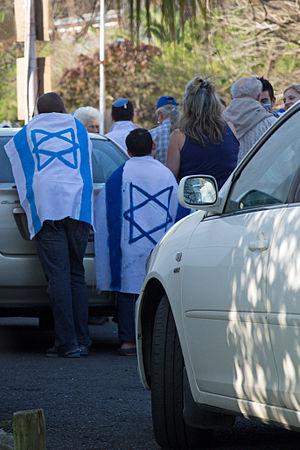
Les réactions internationales à l'opération Bordure protectrice sont venues de nombreux gouvernements et organisations internationales et ont souvent pris la forme de manifestations de la société civile, qui, dans plusieurs cas, étaient différentes de la position officielle des gouvernements.